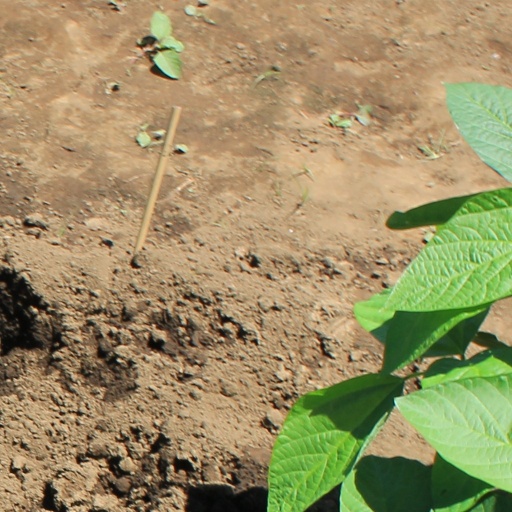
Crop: soybean